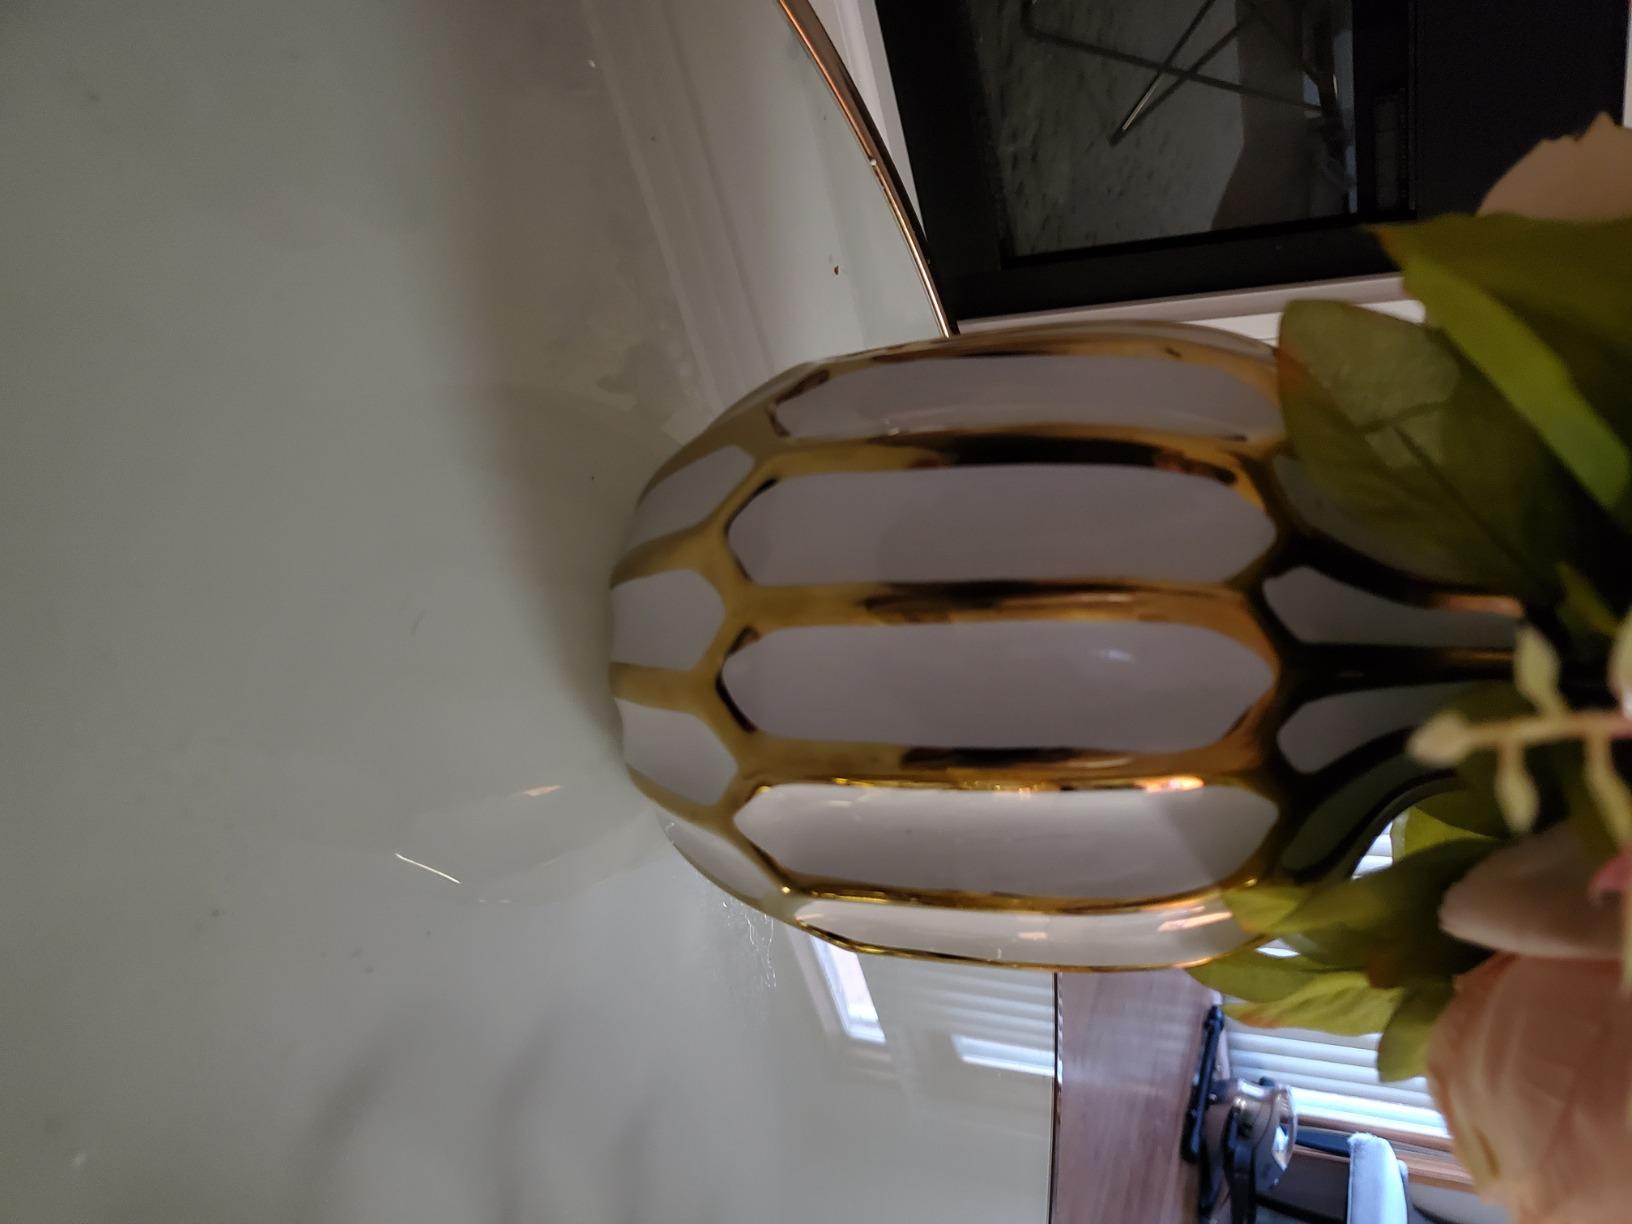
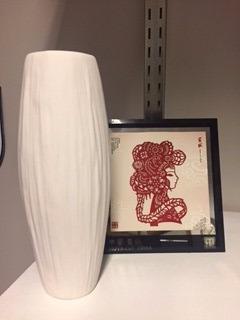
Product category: vase
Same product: no